Dinosaur coloration

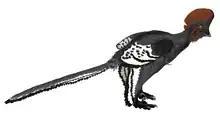
Life restoration of "Anchiornis" with a red crest and black, white, and grey feathers

In 2010, paleontologists studied a well-preserved skeleton of "Anchiornis", an averaptoran from the Tiaojishan Formation in China, and found melanosomes within its fossilized feathers. As different shaped melanosomes determine different colours, analysis of the melanosomes allowed the paleontologists to infer that "Anchiornis" had black, white and grey feathers all over its body and a crest of dark red or ochre feathers on its head.